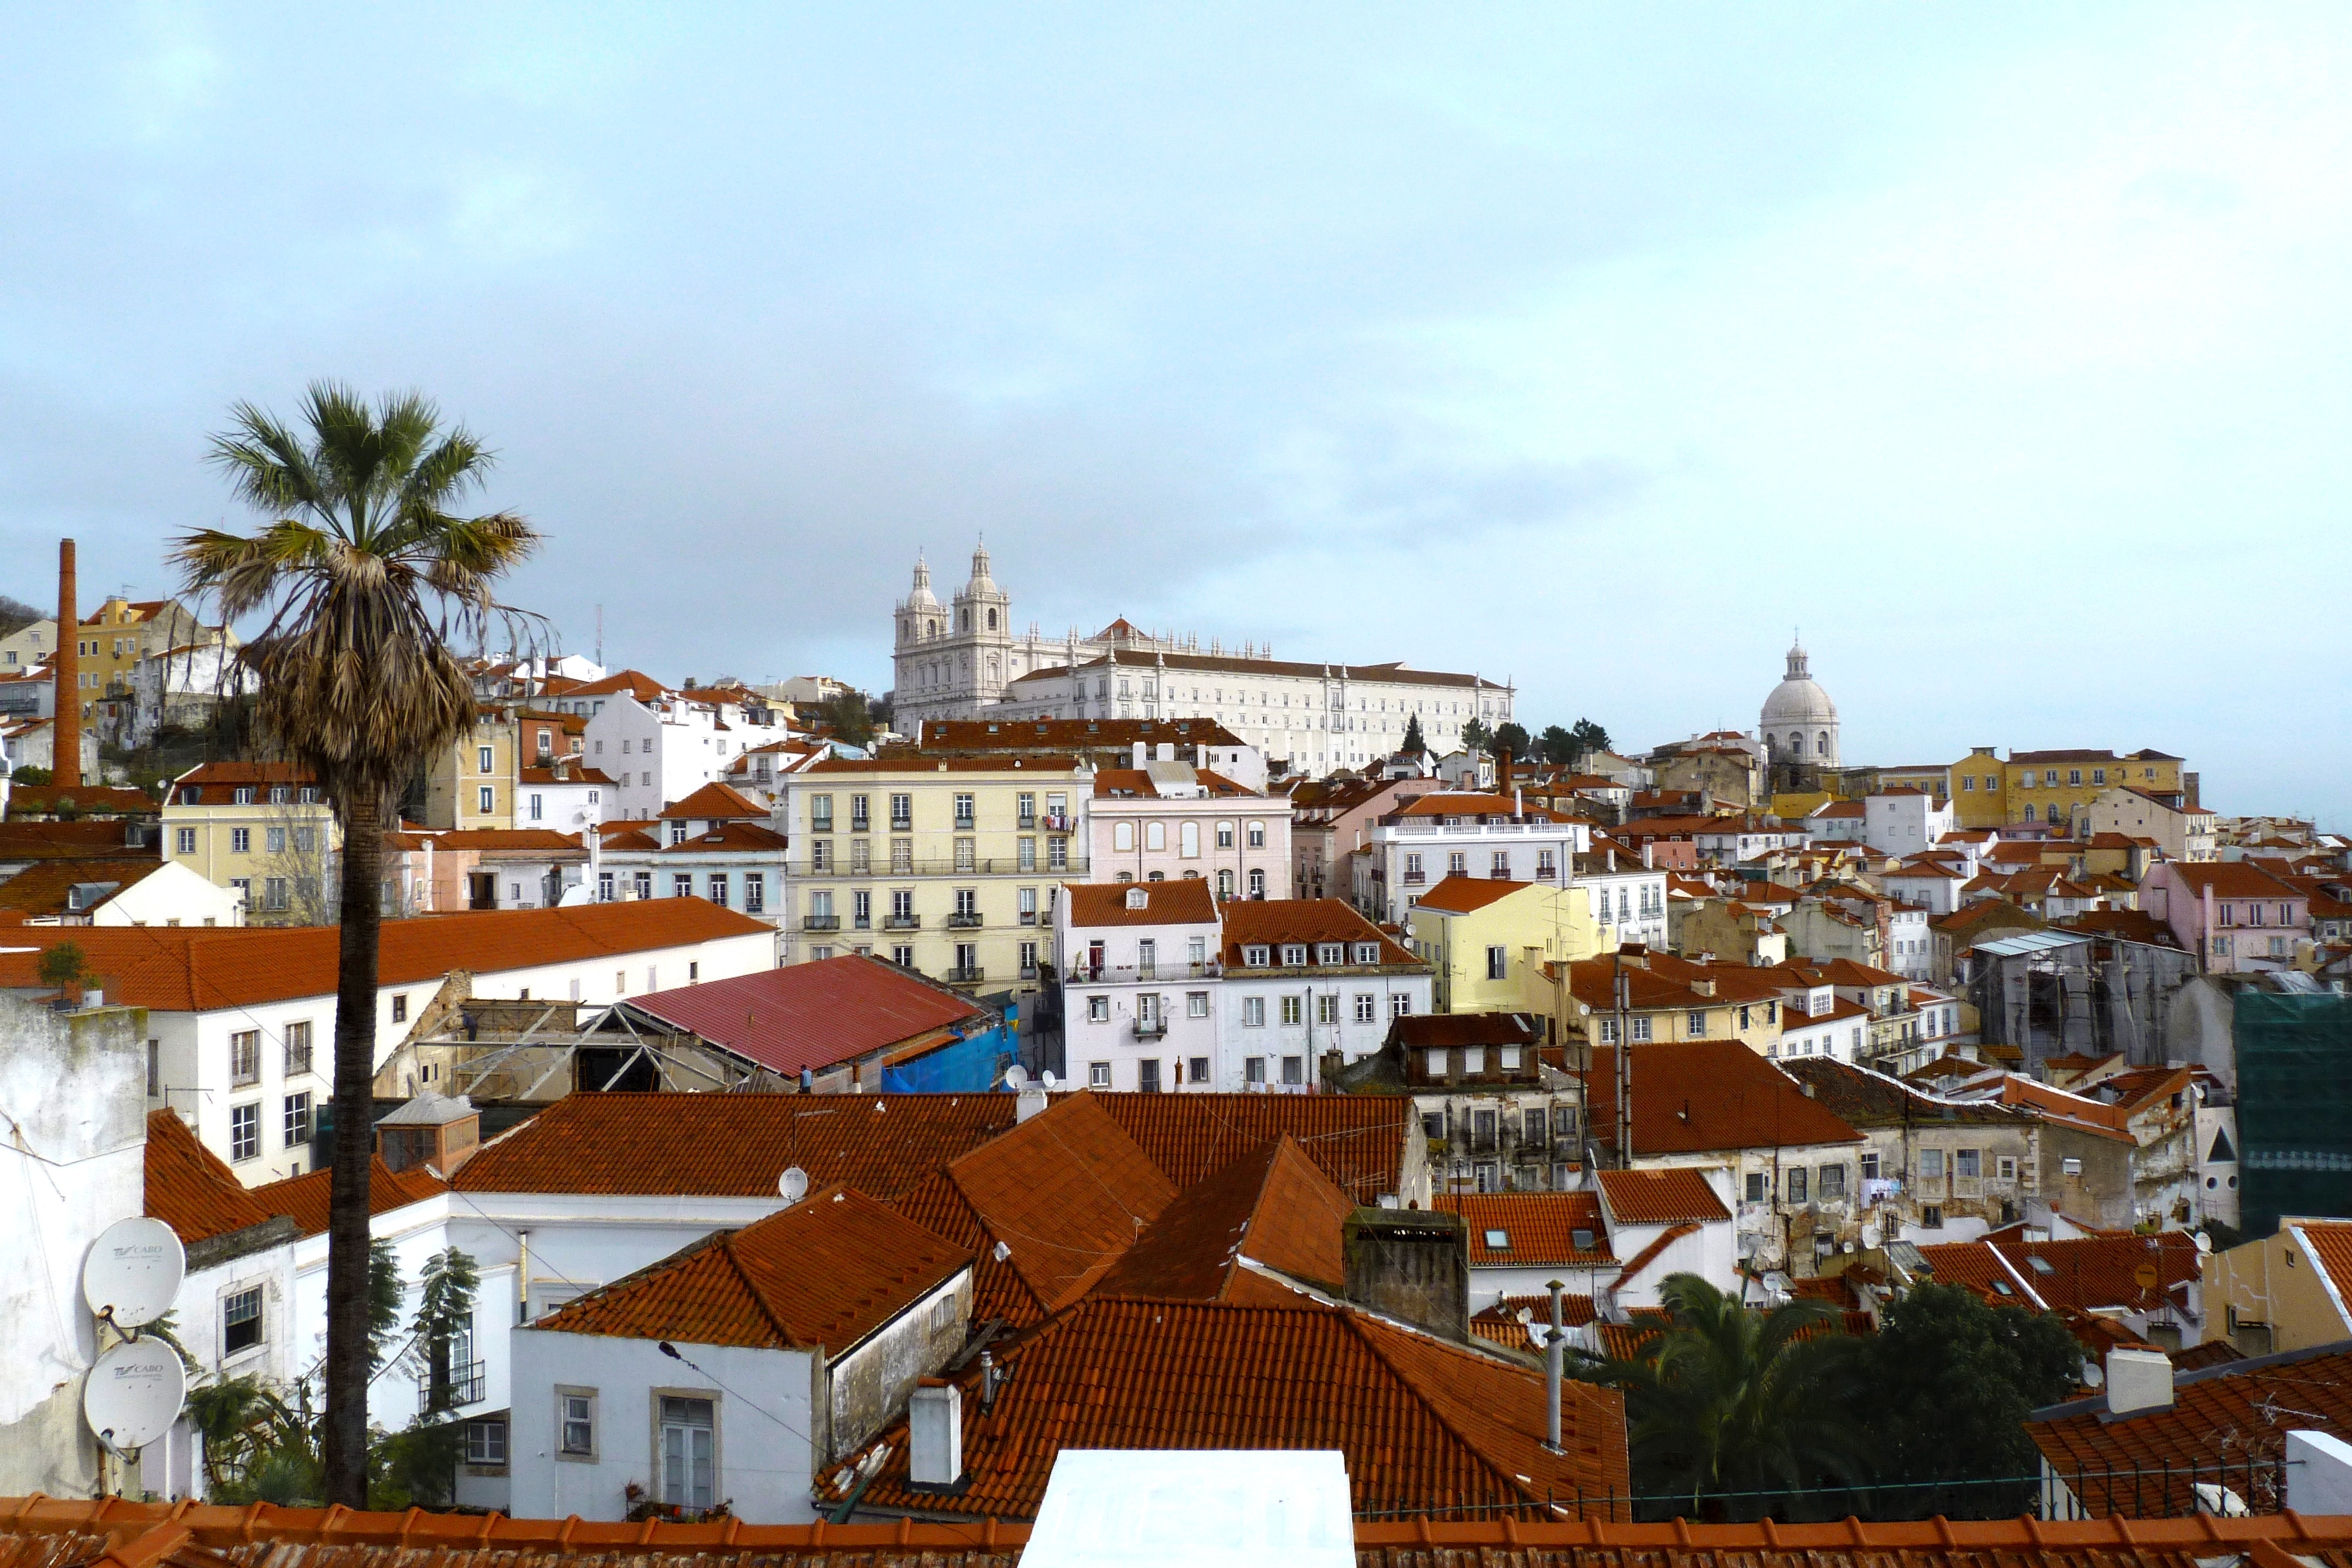
sea, coast, architecture, town, city, cityscape, vacation, village, resort, lisbon, neighbourhood, urban landscape, residential area, human settlement